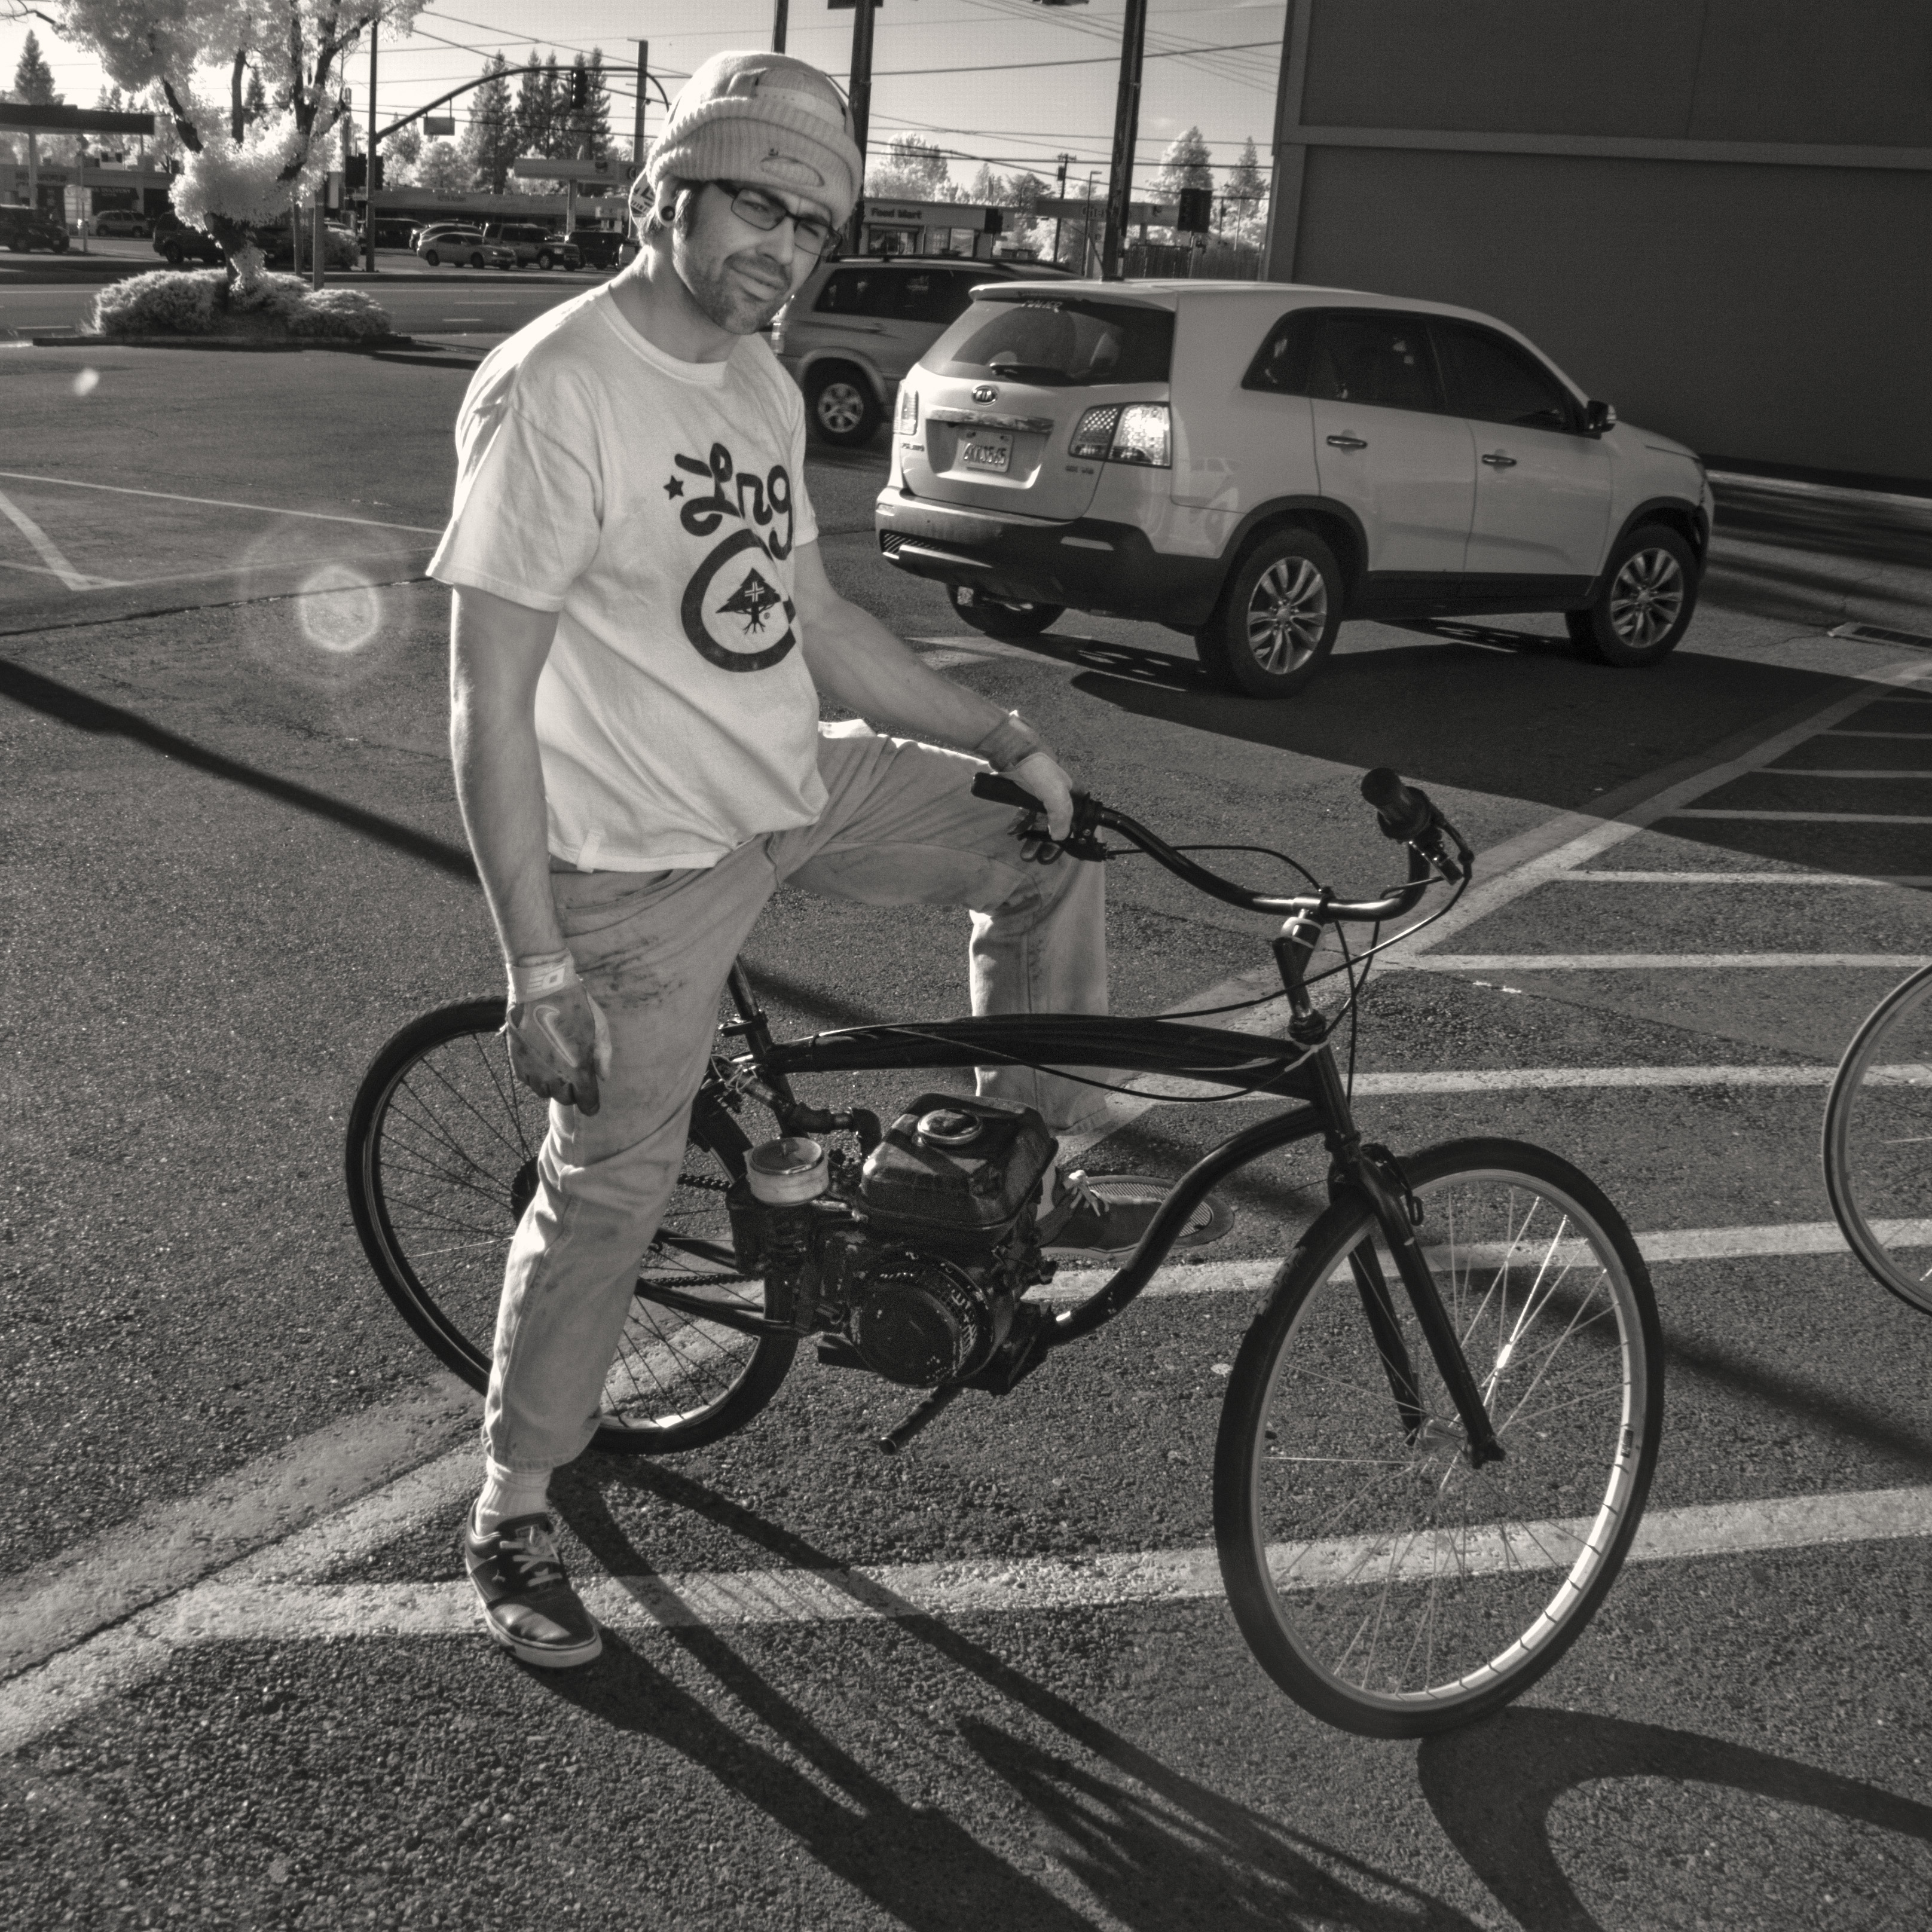
black and white, road, street, wheel, bicycle, vehicle, monochrome, lane, sports equipment, 2015, cycling, 3652015imstillstanding, road cycling, land vehicle, monochrome photography, cycle sport, freestyle bmx, road bicycle